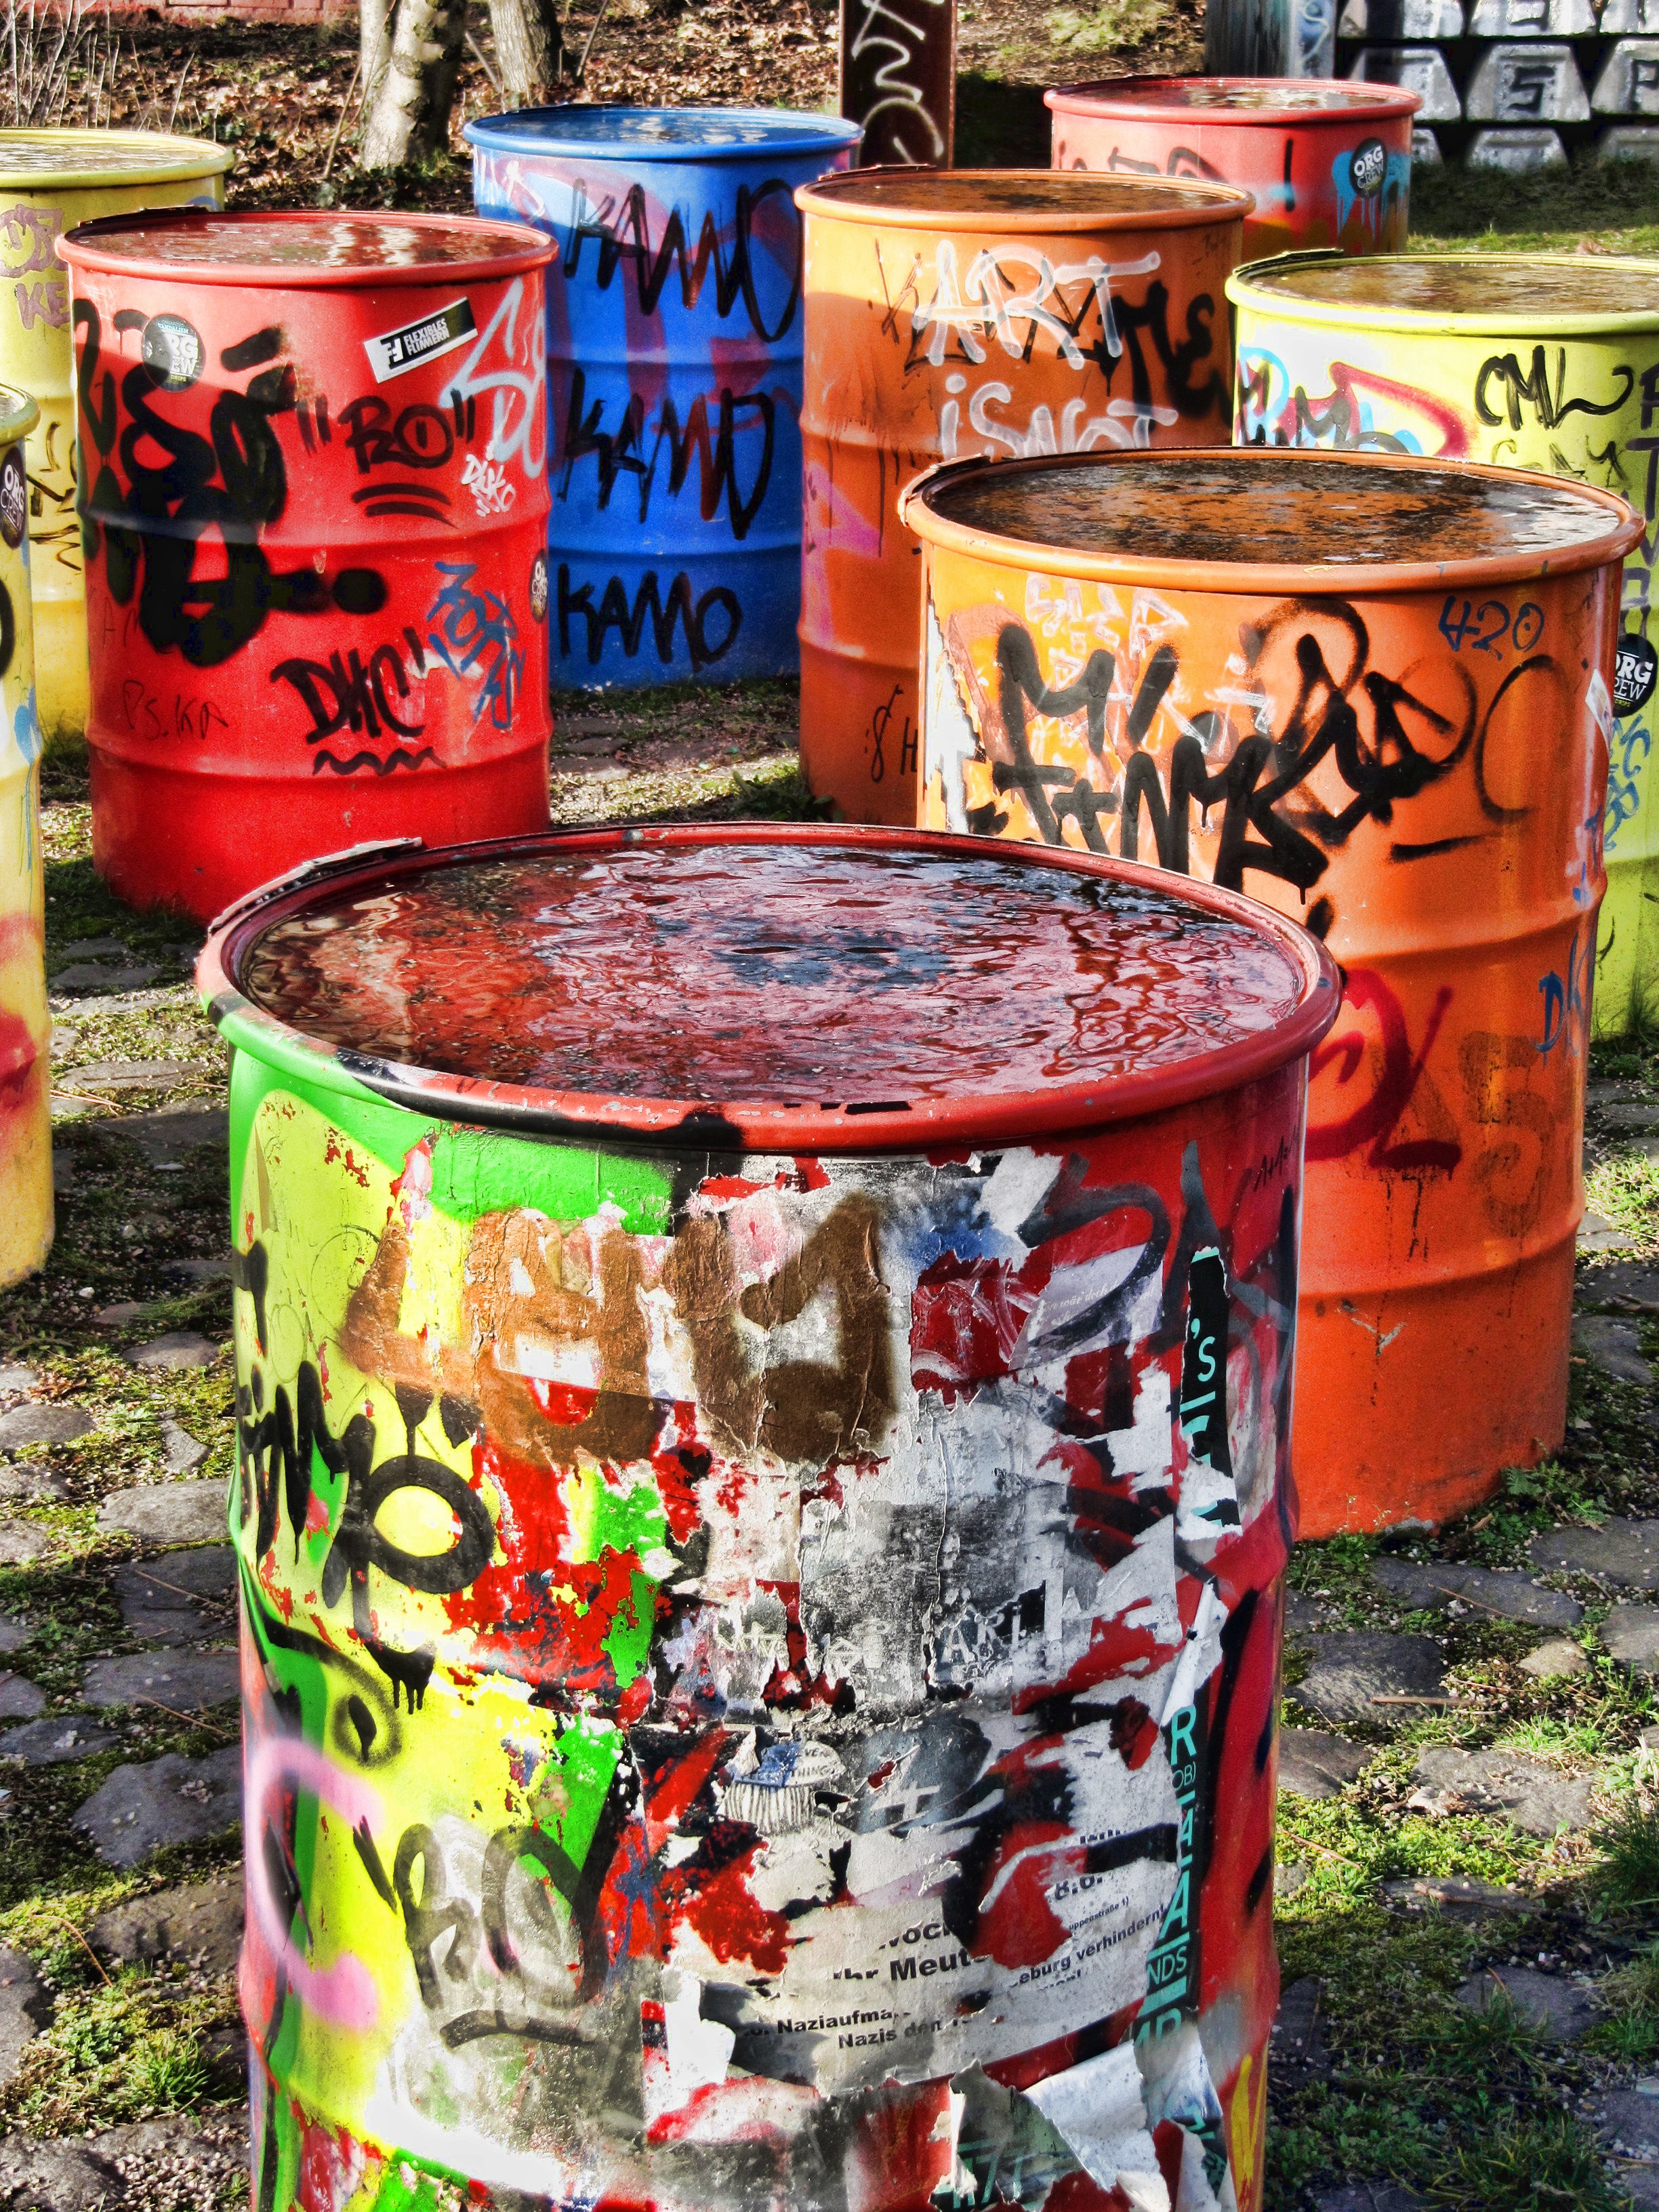
colorful, painting, art, container, waste, leipzig, tons, sprayer, man made object, plagwitz